Claremont Colleges

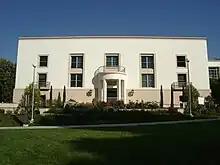
Honnold Library

In 1946, 86 students and 7 faculty members formed the fourth institution of the Claremont Colleges, known as Claremont McKenna College. CMC was formed as a fully male undergraduate school until women were admitted in 1976. In 1955, Harvey Mudd College became the fifth institute in the consortium. HMC was founded by Harvey Seeley Mudd, a former chairman of the Board of Fellows of Claremont College. He envisioned an undergraduate college in the consortium that focused its education in science and engineering. In 1963, Pitzer College joined the Claremont Colleges. Pitzer was founded as a college for woman focusing on the social sciences. Later in 1970, Pitzer enrolled 80 men. The school was named after Russell K. Pitzer, an important benefactor in the development of the institution. The final and seventh college to join the consortium was Keck Graduate Institute. KGI was founded in 1997 after a $50 million donation from W.M. Keck Foundation. The graduate school focuses on post-graduate biomedical applications. Initially planned to be located on Bernard Field Station lands, protests forced the institute to relocate to a site southwest of the Claremont Village. Alongside the institutions, Claremont College Services was founded on July 1, 2000. The Claremont College Services provides educational support to all the institutions in the consortium. Specifically, TCCS aids in projects of group planning, establishment of new institutions into the consortium and hold expansion lands.